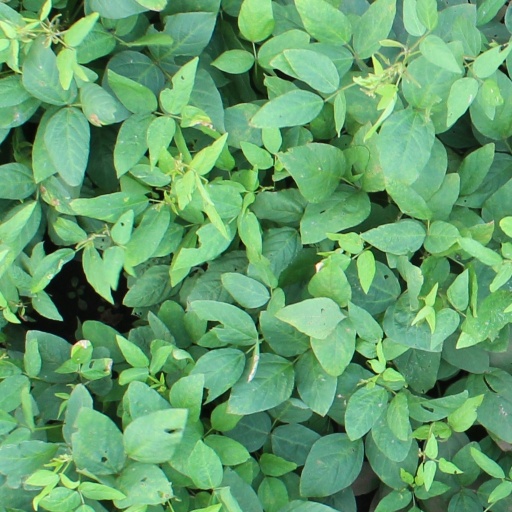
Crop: soybean